Newcastle Airport (New South Wales)

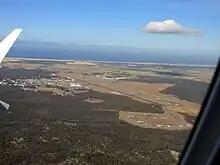
View from the air, 2014

Commercial operations began at Williamtown in 1947 when the federal government opened the existing Royal Australian Air Force (RAAF) airport to civil aviation. The airport remained under government control until 1990 when responsibility for its operation was handed over to Newcastle City Council and Port Stephens Council. The current operator, Newcastle Airport Pty Ltd, was formed by the two councils in 1993.